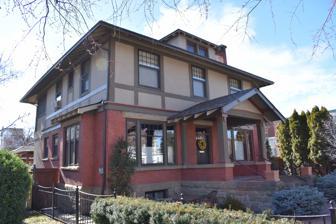
Building: John Parker House (Boise, Idaho)
Country: United States of America
Year built: 1911
Historic building in Boise, Idaho United States historic place John Parker House U.S. National Register of Historic Places The John Parker House in 2019 Show map of Idaho Show map of the United States Location 713 Franklin St., Boise, Idaho Coordinates 43°37′12″N 116°11′51″W / 43.62000°N 116.19750°W / 43.62000; -116.19750 ( John Parker House ) Area less than one acre Built 1911 ( 1911 ) Built by Storey & Murphy Architect Tourtellotte & Hummel Architectural style Bungalow/craftsman MPS Tourtellotte and Hummel Architecture TR NRHP reference No. 82000231 Added to NRHP November 17, 1982 The John Parker House in Boise , Idaho , is a 2-story bungalow designed by Tourtellotte & Hummel and constructed in 1911. The house features a sandstone foundation and brick veneer surrounding the first floor, with  a half-timber second floor infilled with stucco. An outset front porch is a prominent feature, supporting a gabled roof by two square posts. The hip roof above the second floor includes a single dormer with battered, shingled sides. The house was listed on the National Register of Historic Places in 1982. John S. Parker and his brother, Steven Parker, were owners of Boise's Olympic Saloon at 816 Main Street (demolished). In 1909 Parker was president of the Boise Retail Liquor Dealer's Association, and the group drafted a set of seven resolutions to promote decency and morality. Among the resolutions was a prohibition against the "morning free drink." In 1915 Parker sold the John Parker House to Ernest Noble, and in 1916 Parker bought a saloon in Butte , Montana . See also Fort Street Historic District References